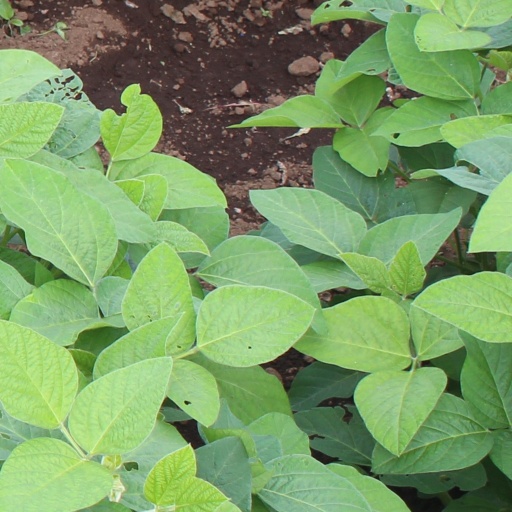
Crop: soybean